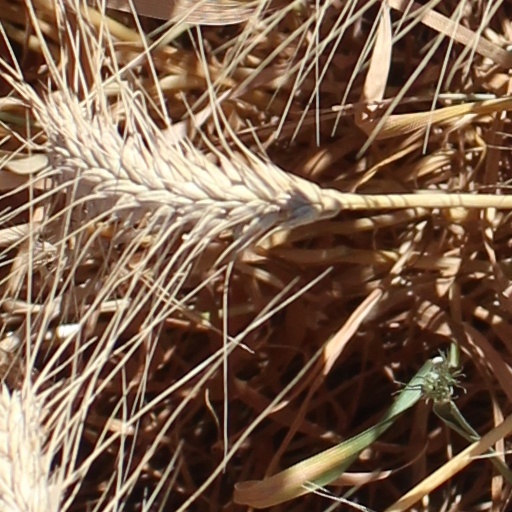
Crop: wheat